Amphibian

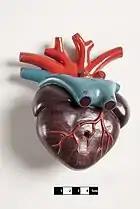
Didactic model of an amphibian heart.

Salamanders use their tails in defence and some are prepared to jettison them to save their lives in a process known as autotomy. Certain species in the Plethodontidae have a weak zone at the base of the tail and use this strategy readily. The tail often continues to twitch after separation which may distract the attacker and allow the salamander to escape. Both tails and limbs can be regenerated. Adult frogs are unable to regrow limbs but tadpoles can do so.